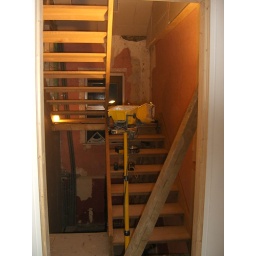
Installation of open tread stairs in house in Dublin, and oiling to come, and finishing of walls